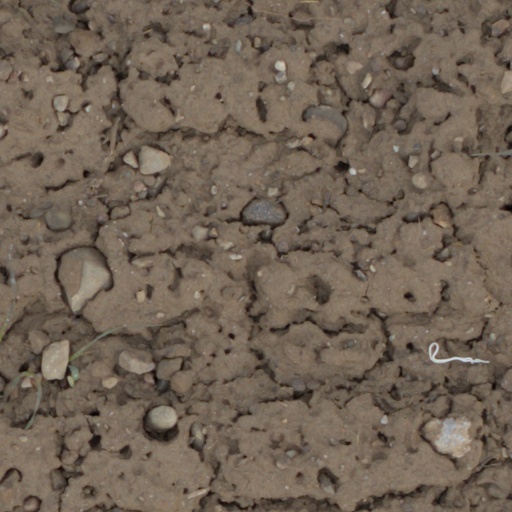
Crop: wheat